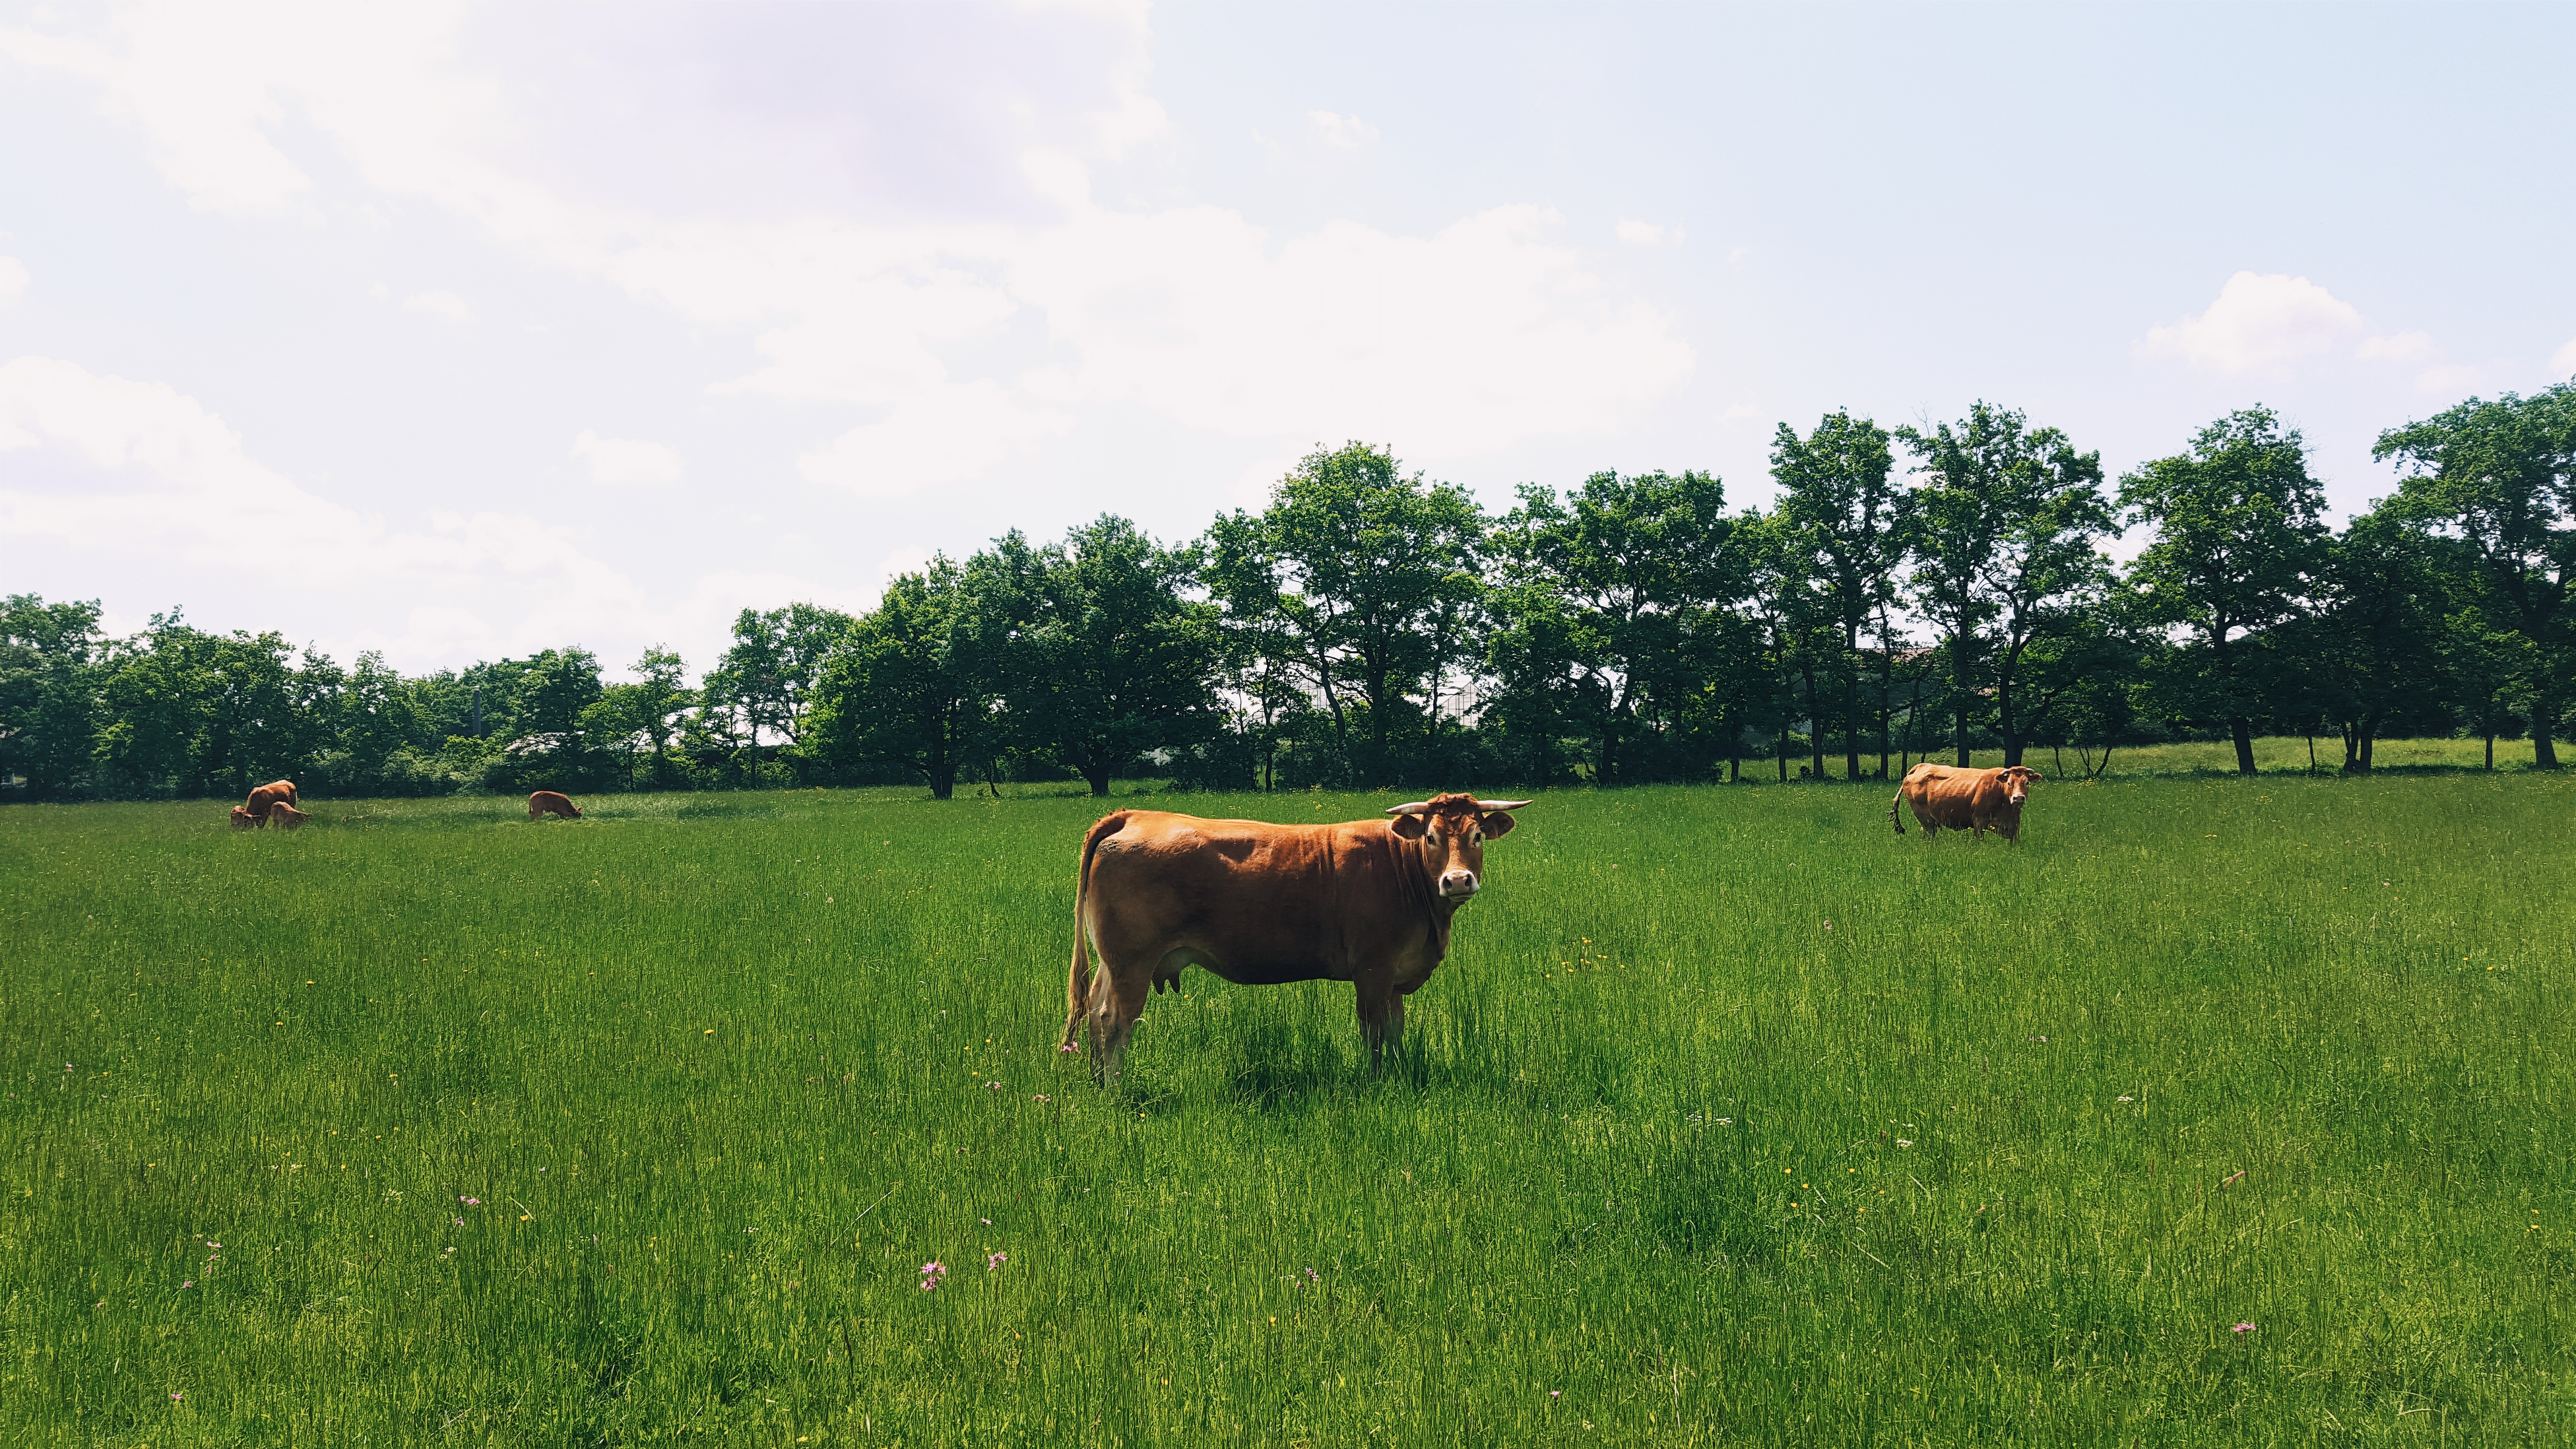
grass, field, farm, meadow, prairie, herd, pasture, grazing, ranch, agriculture, plain, grassland, habitat, ecosystem, rural area, natural environment, cattle like mammal